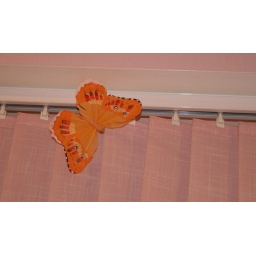
This mesh butterfly was hanging in the bedroom from the curtains. I have no idea why.